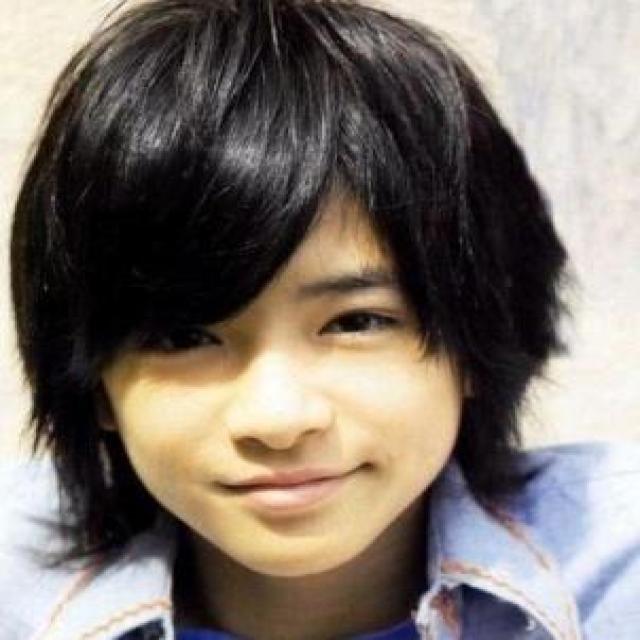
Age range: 13-20